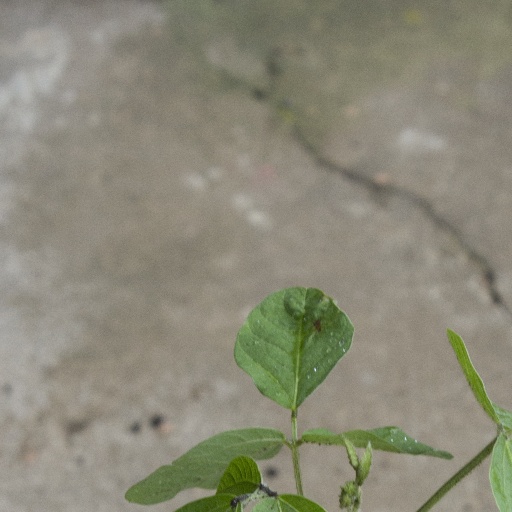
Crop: soybean